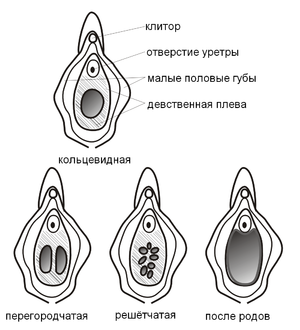
Jomfruhinde / Typer
Forskellige typer af skedekranse
"Jomfruhinde, også kaldet hymen, mødomshinde, kønskrans, skedekrans eller blot mødom, er en slimhinderand omkring den eksterne skedeåbning. En almindelig misforståelse er, at jomfruhinden skulle være placeret et sted oppe i skeden. Den er en del af de eksterne kønsorganer. Selvom den omtales som ""hinde"" er den i virkeligheden en ring med en åbning, hvis form og størrelse kan variere fra pige til pige, og som kan udvides, bedre beskrevet som en skedekrans. I 2013 lancerede to jordemødre udtrykket kønskrans i stedet for den misvisende betegnelse jomfruhinde.